W.S. Blackwell House

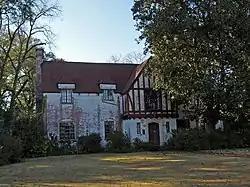
The house in November 2013

The W. S. Blackwell House is a historic residence located at 211 Ft. Dale Street in Greenville, Alabama, United States. The house was built around 1930, on land previously occupied by W. S. Blackwell's father-in-law's house, which burned in the 1920s.